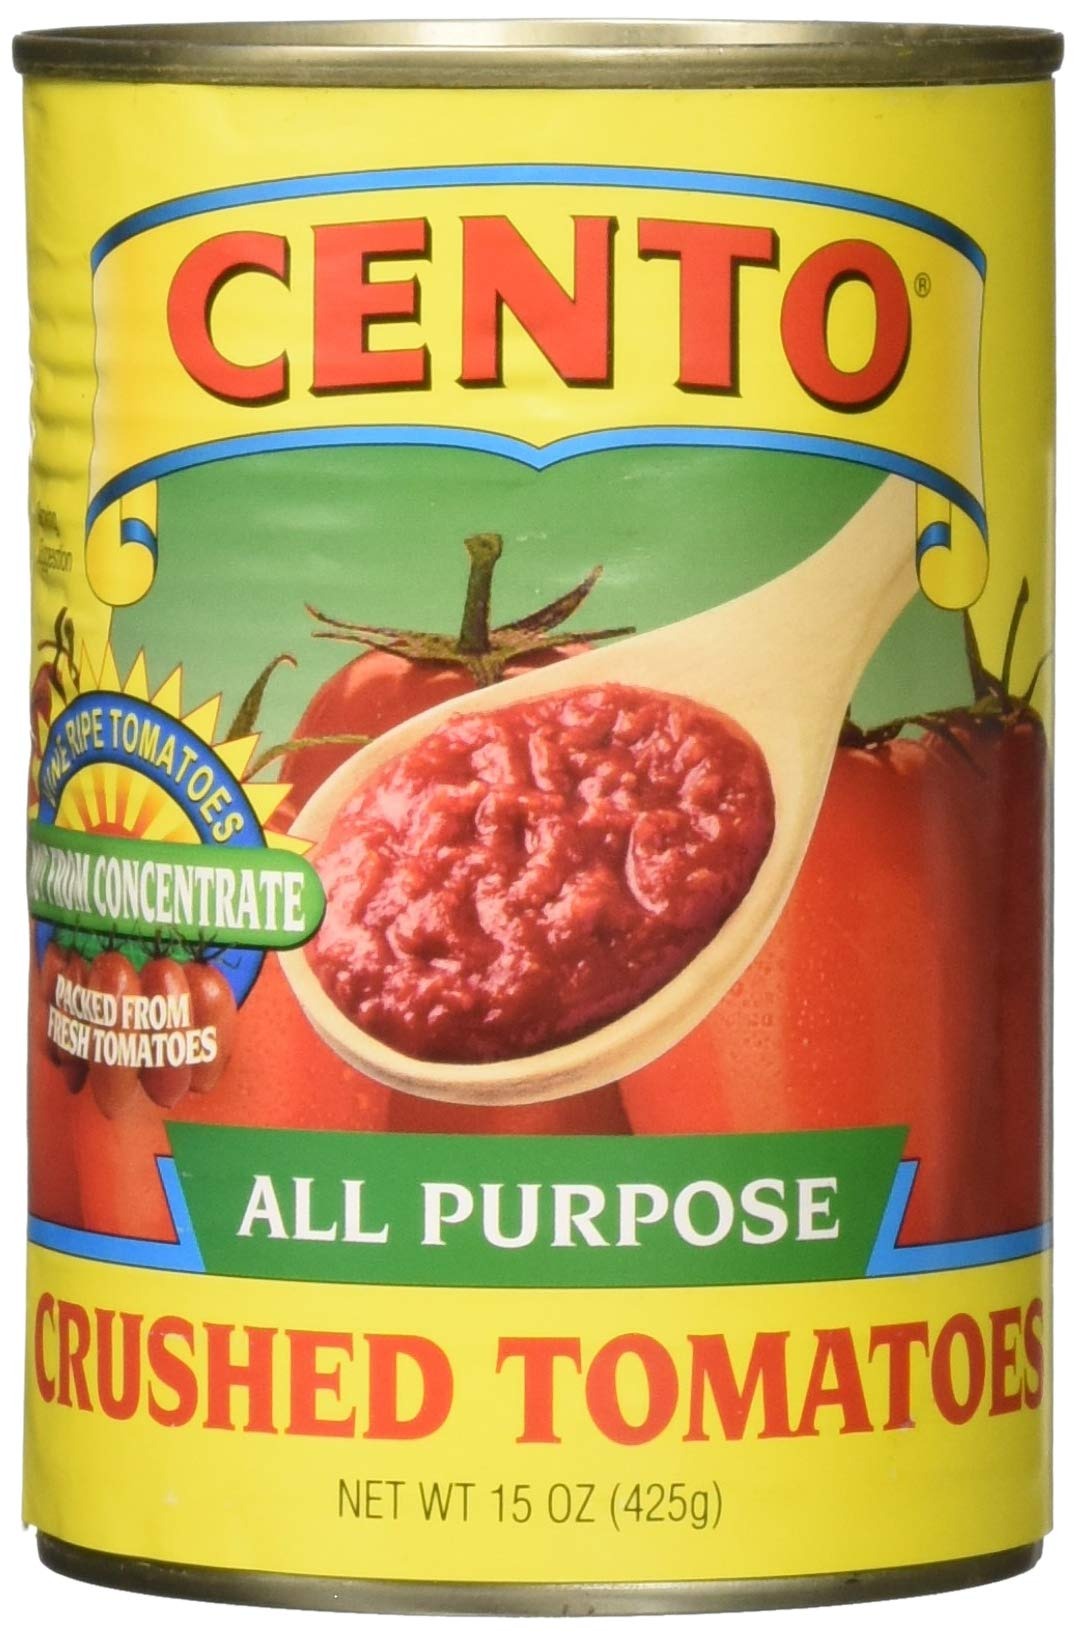
Item Name: Cento Crushed Tomatoes, 14.5 Ounce (Pack of 12)
Bullet Point 1: Product of California
Bullet Point 2: Vine Ripe Tomatoes.Does Not Contain Any of the 8 Major Allergens
Bullet Point 3: Fresh Pack
Bullet Point 4: No Salt Added
Bullet Point 5: GMO Free
Value: 174.0
Unit: Ounce

Price: 51.39